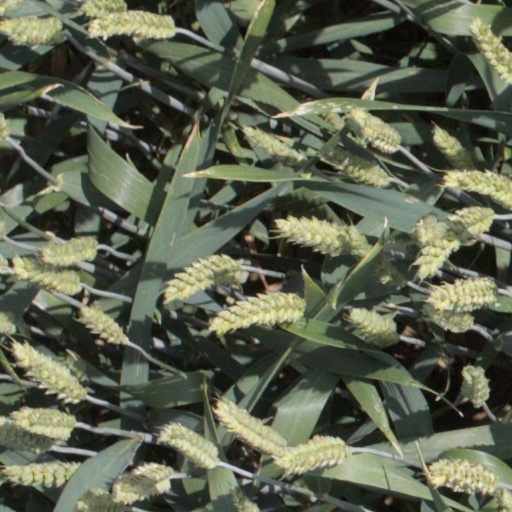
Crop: wheat